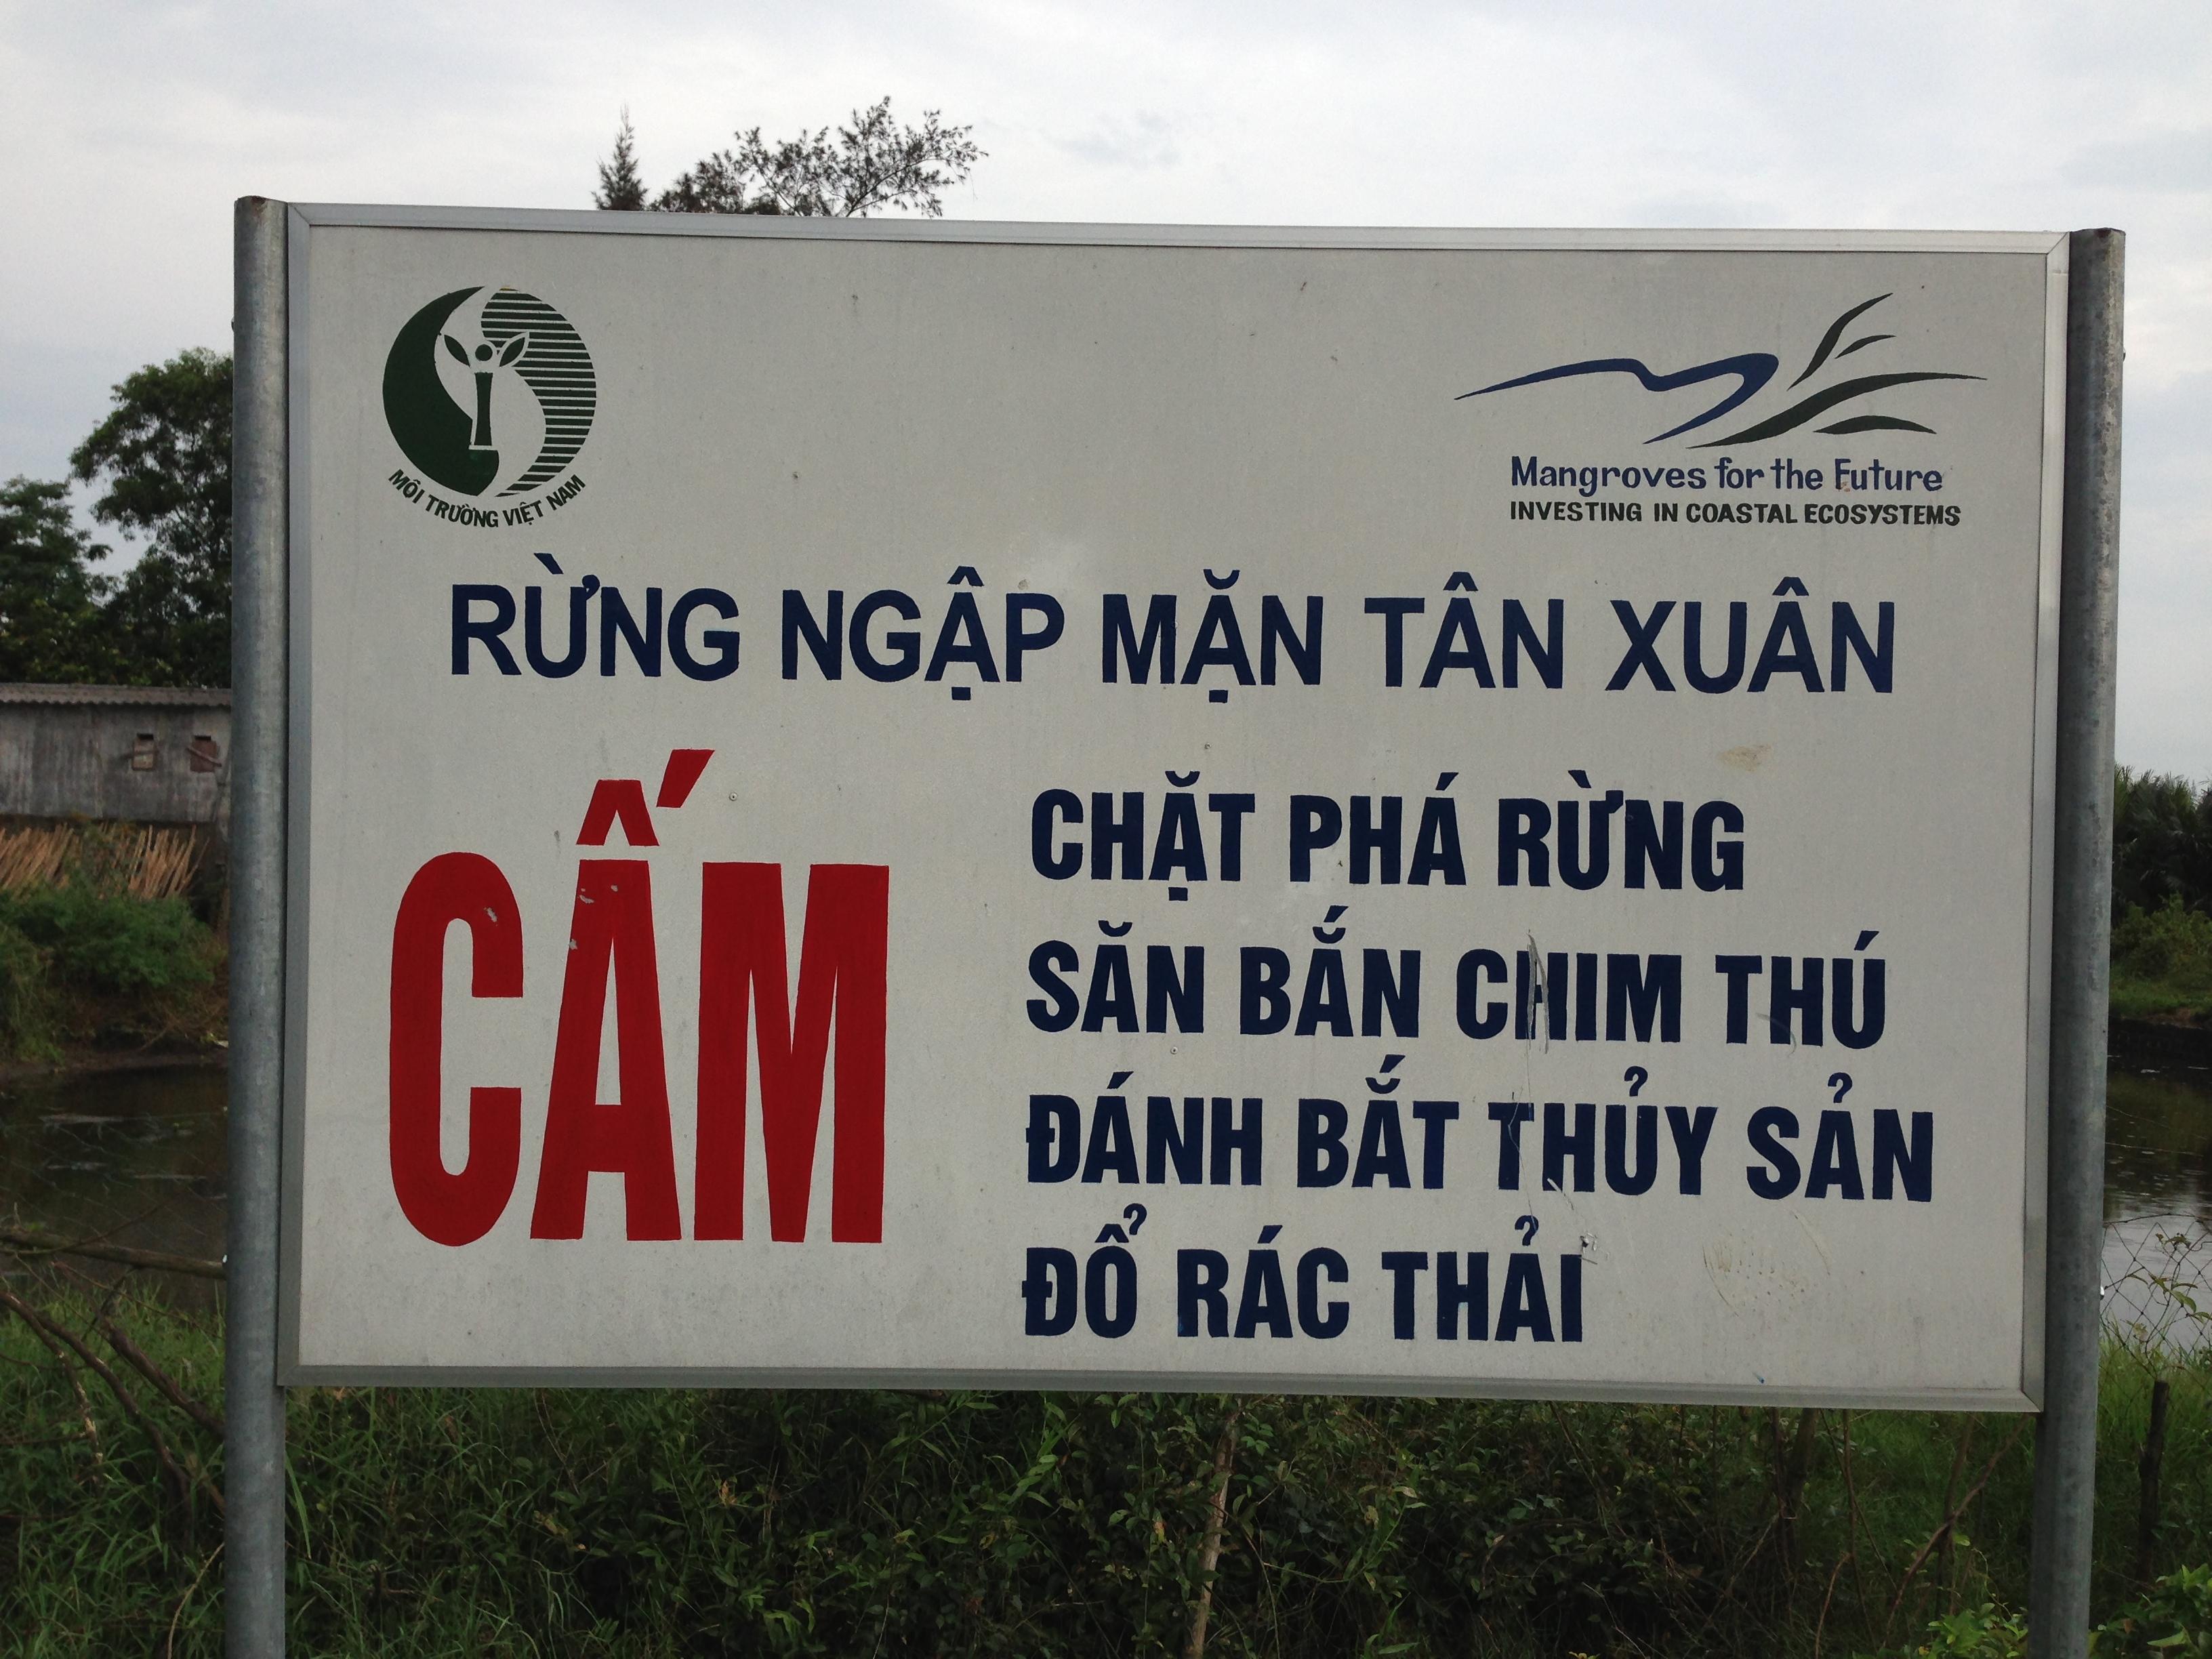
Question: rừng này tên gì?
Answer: rừng này tên rừng ngập mặn tân xuân